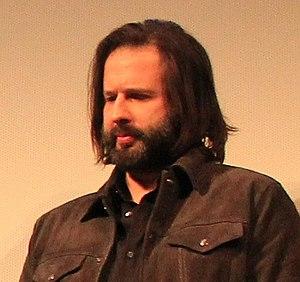
Gary Dauberman est un scénariste américain. Il est surtout connu pour avoir écrit les spin-offs de l'univers cinématographique Conjuring, Annabelle, Annabelle 2 : La Création du mal, La Nonne et Annabelle 3. Il a aussi co-écrit le scénario de Ça et celui de Ça : Chapitre 2. Il fera ses débuts en tant que réalisateur pour le film Annabelle 3, signant ainsi son premier long-métrage.